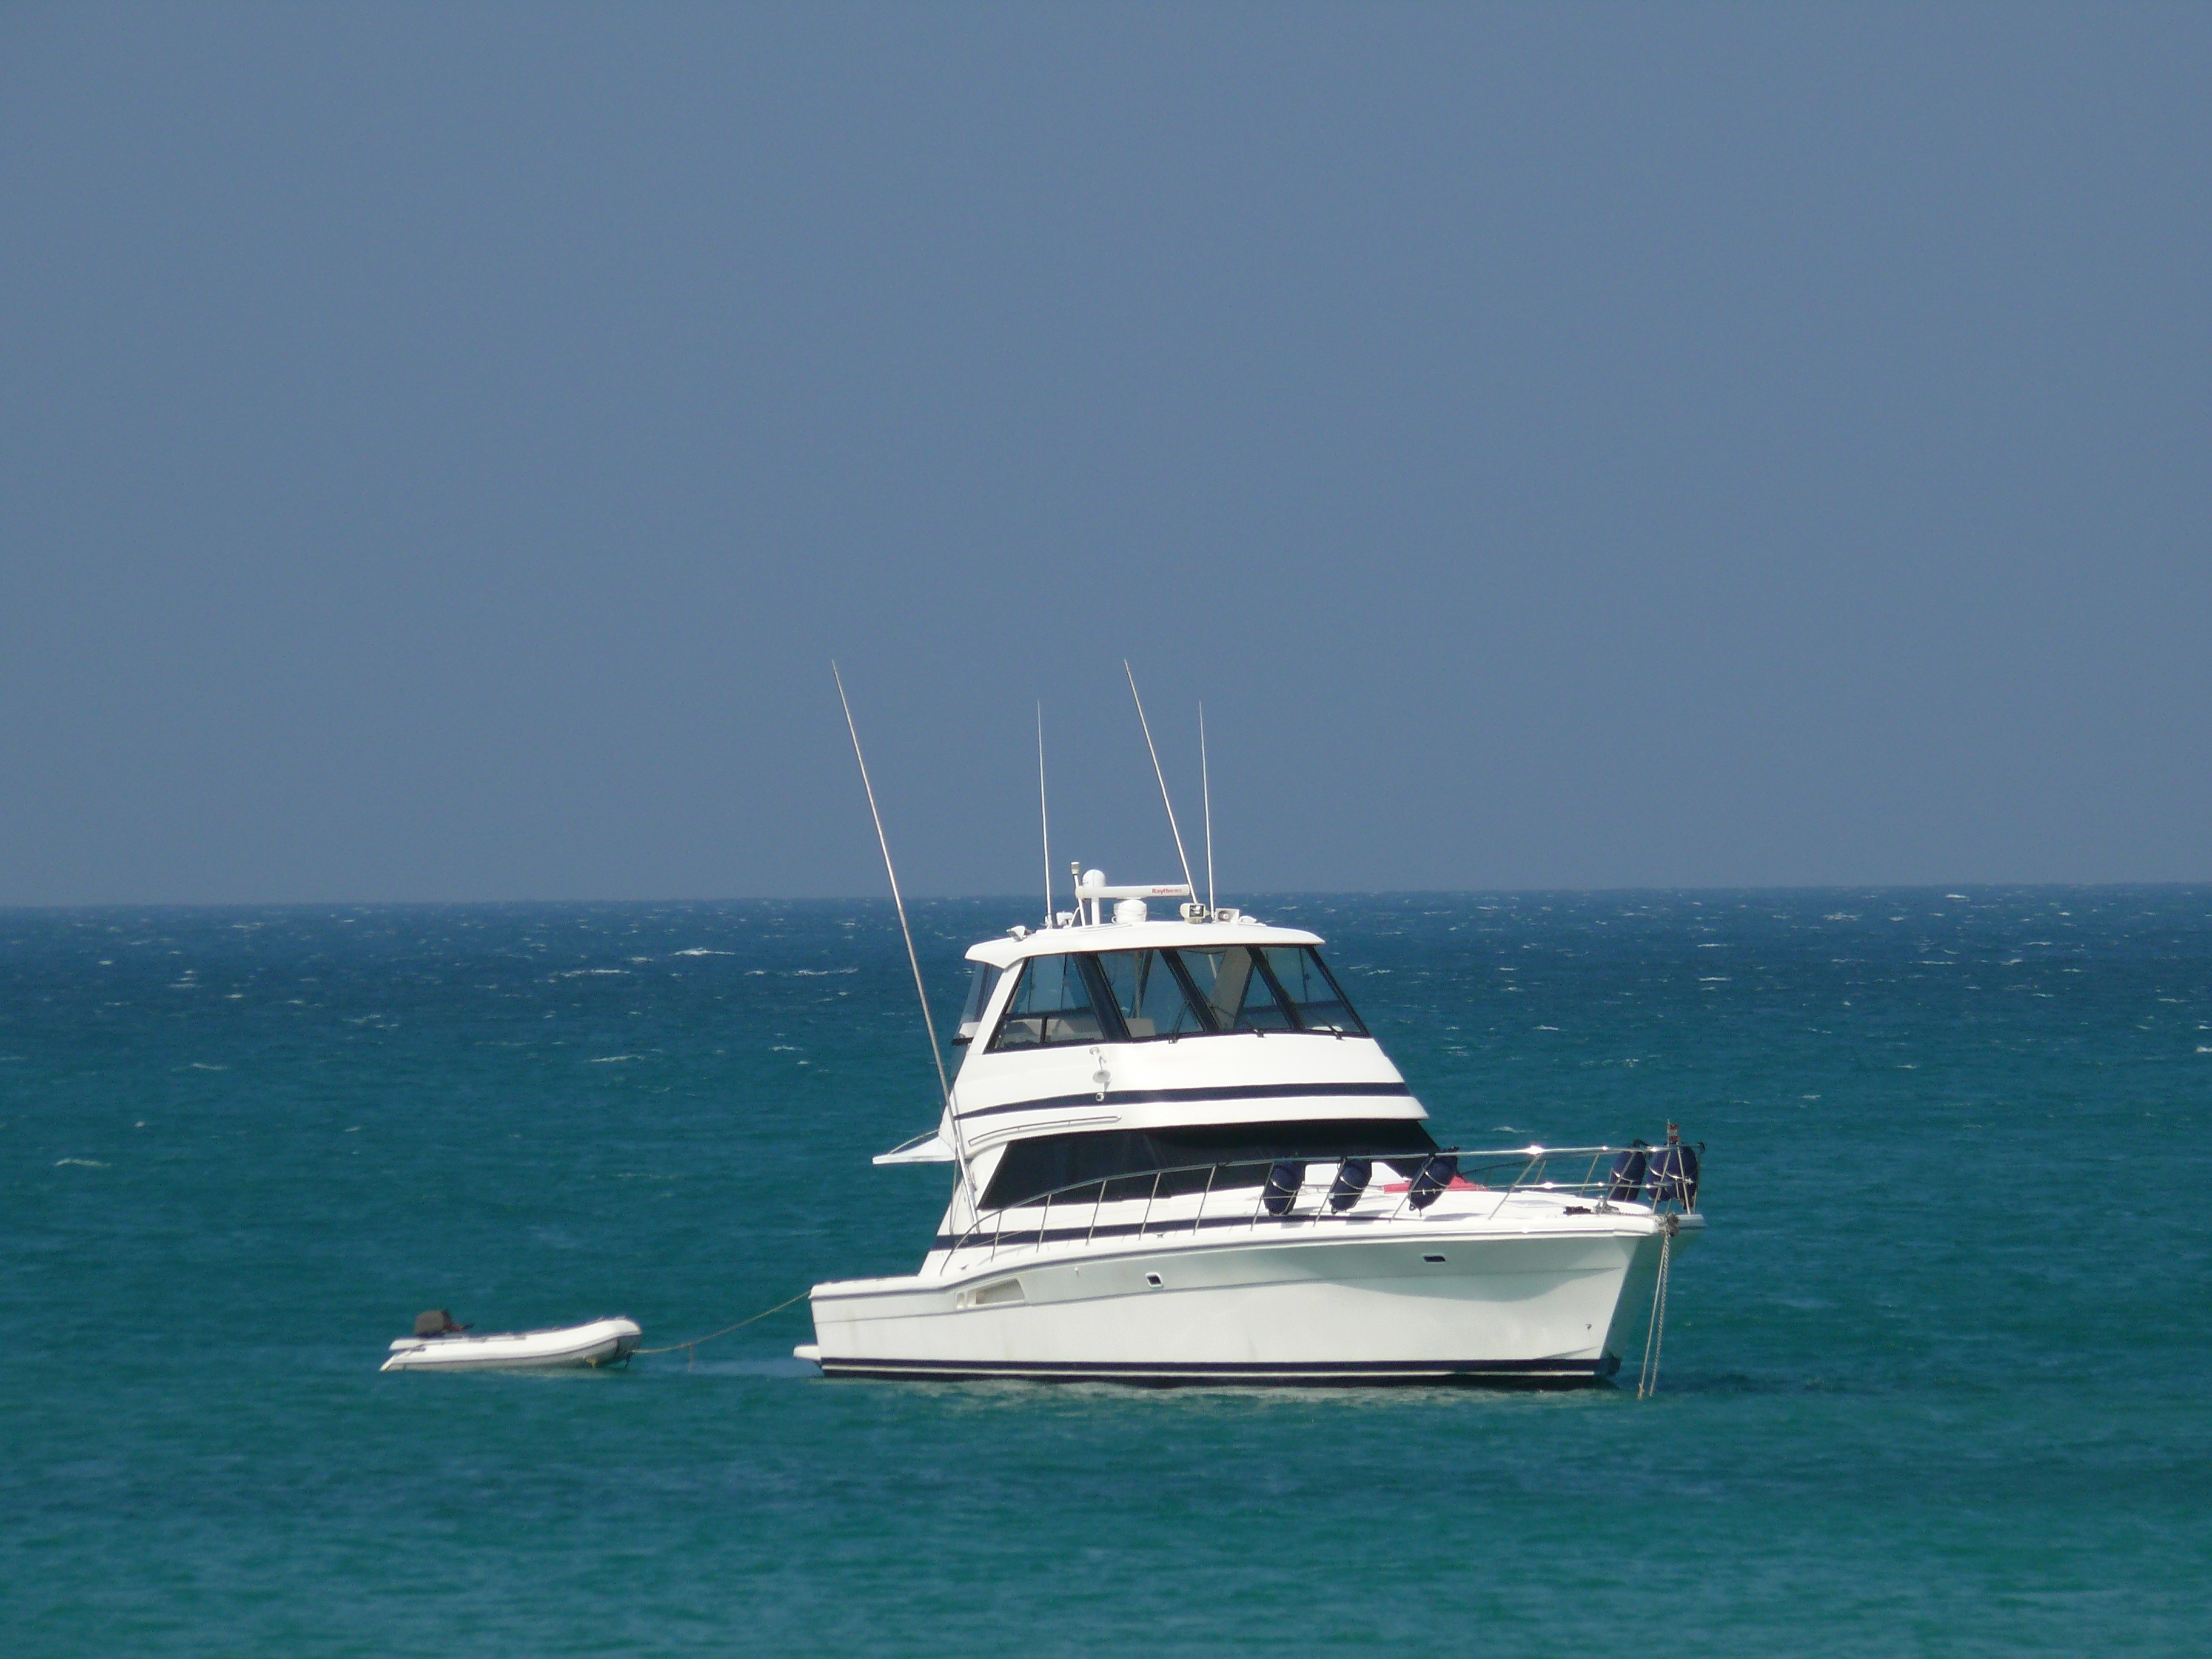
sea, boat, ship, vehicle, yacht, blue sky, watercraft, catamaran, the scenery, fishing vessel, the sea, passenger ship, luxury yacht